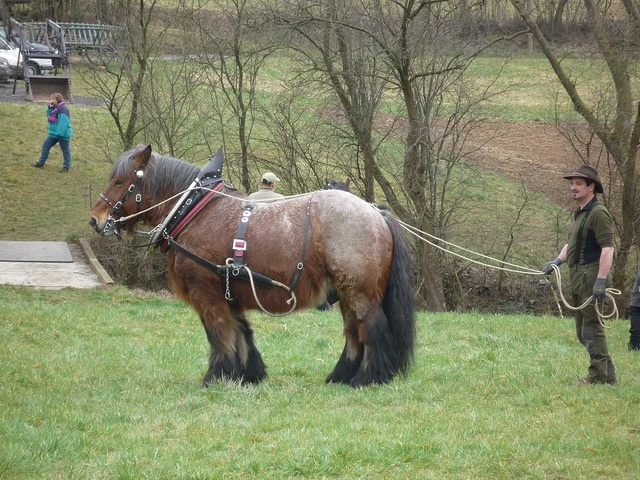
Some horses are standing on a grassland with people.
A horse is held by a man with reins in a grassy field.
A man is holding the reins of a huge horse out in a grassy field.
A large brown horse standing in front of a man.
A man uses the reins to control his hard working farm horses.